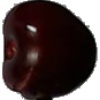
Label: Cherry 1